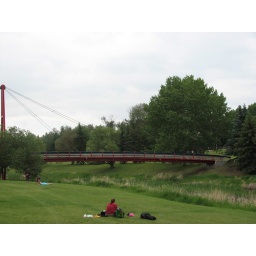
Bridge over river to market